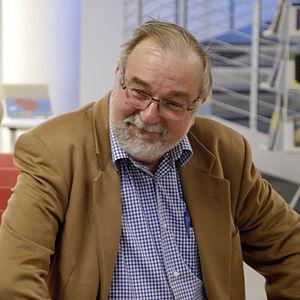
Roberto Innocenti, né à Bagno a Ripoli, près de Florence le 16 février 1940, est un illustrateur italien.